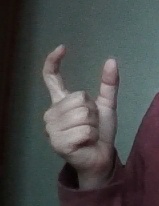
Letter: nun